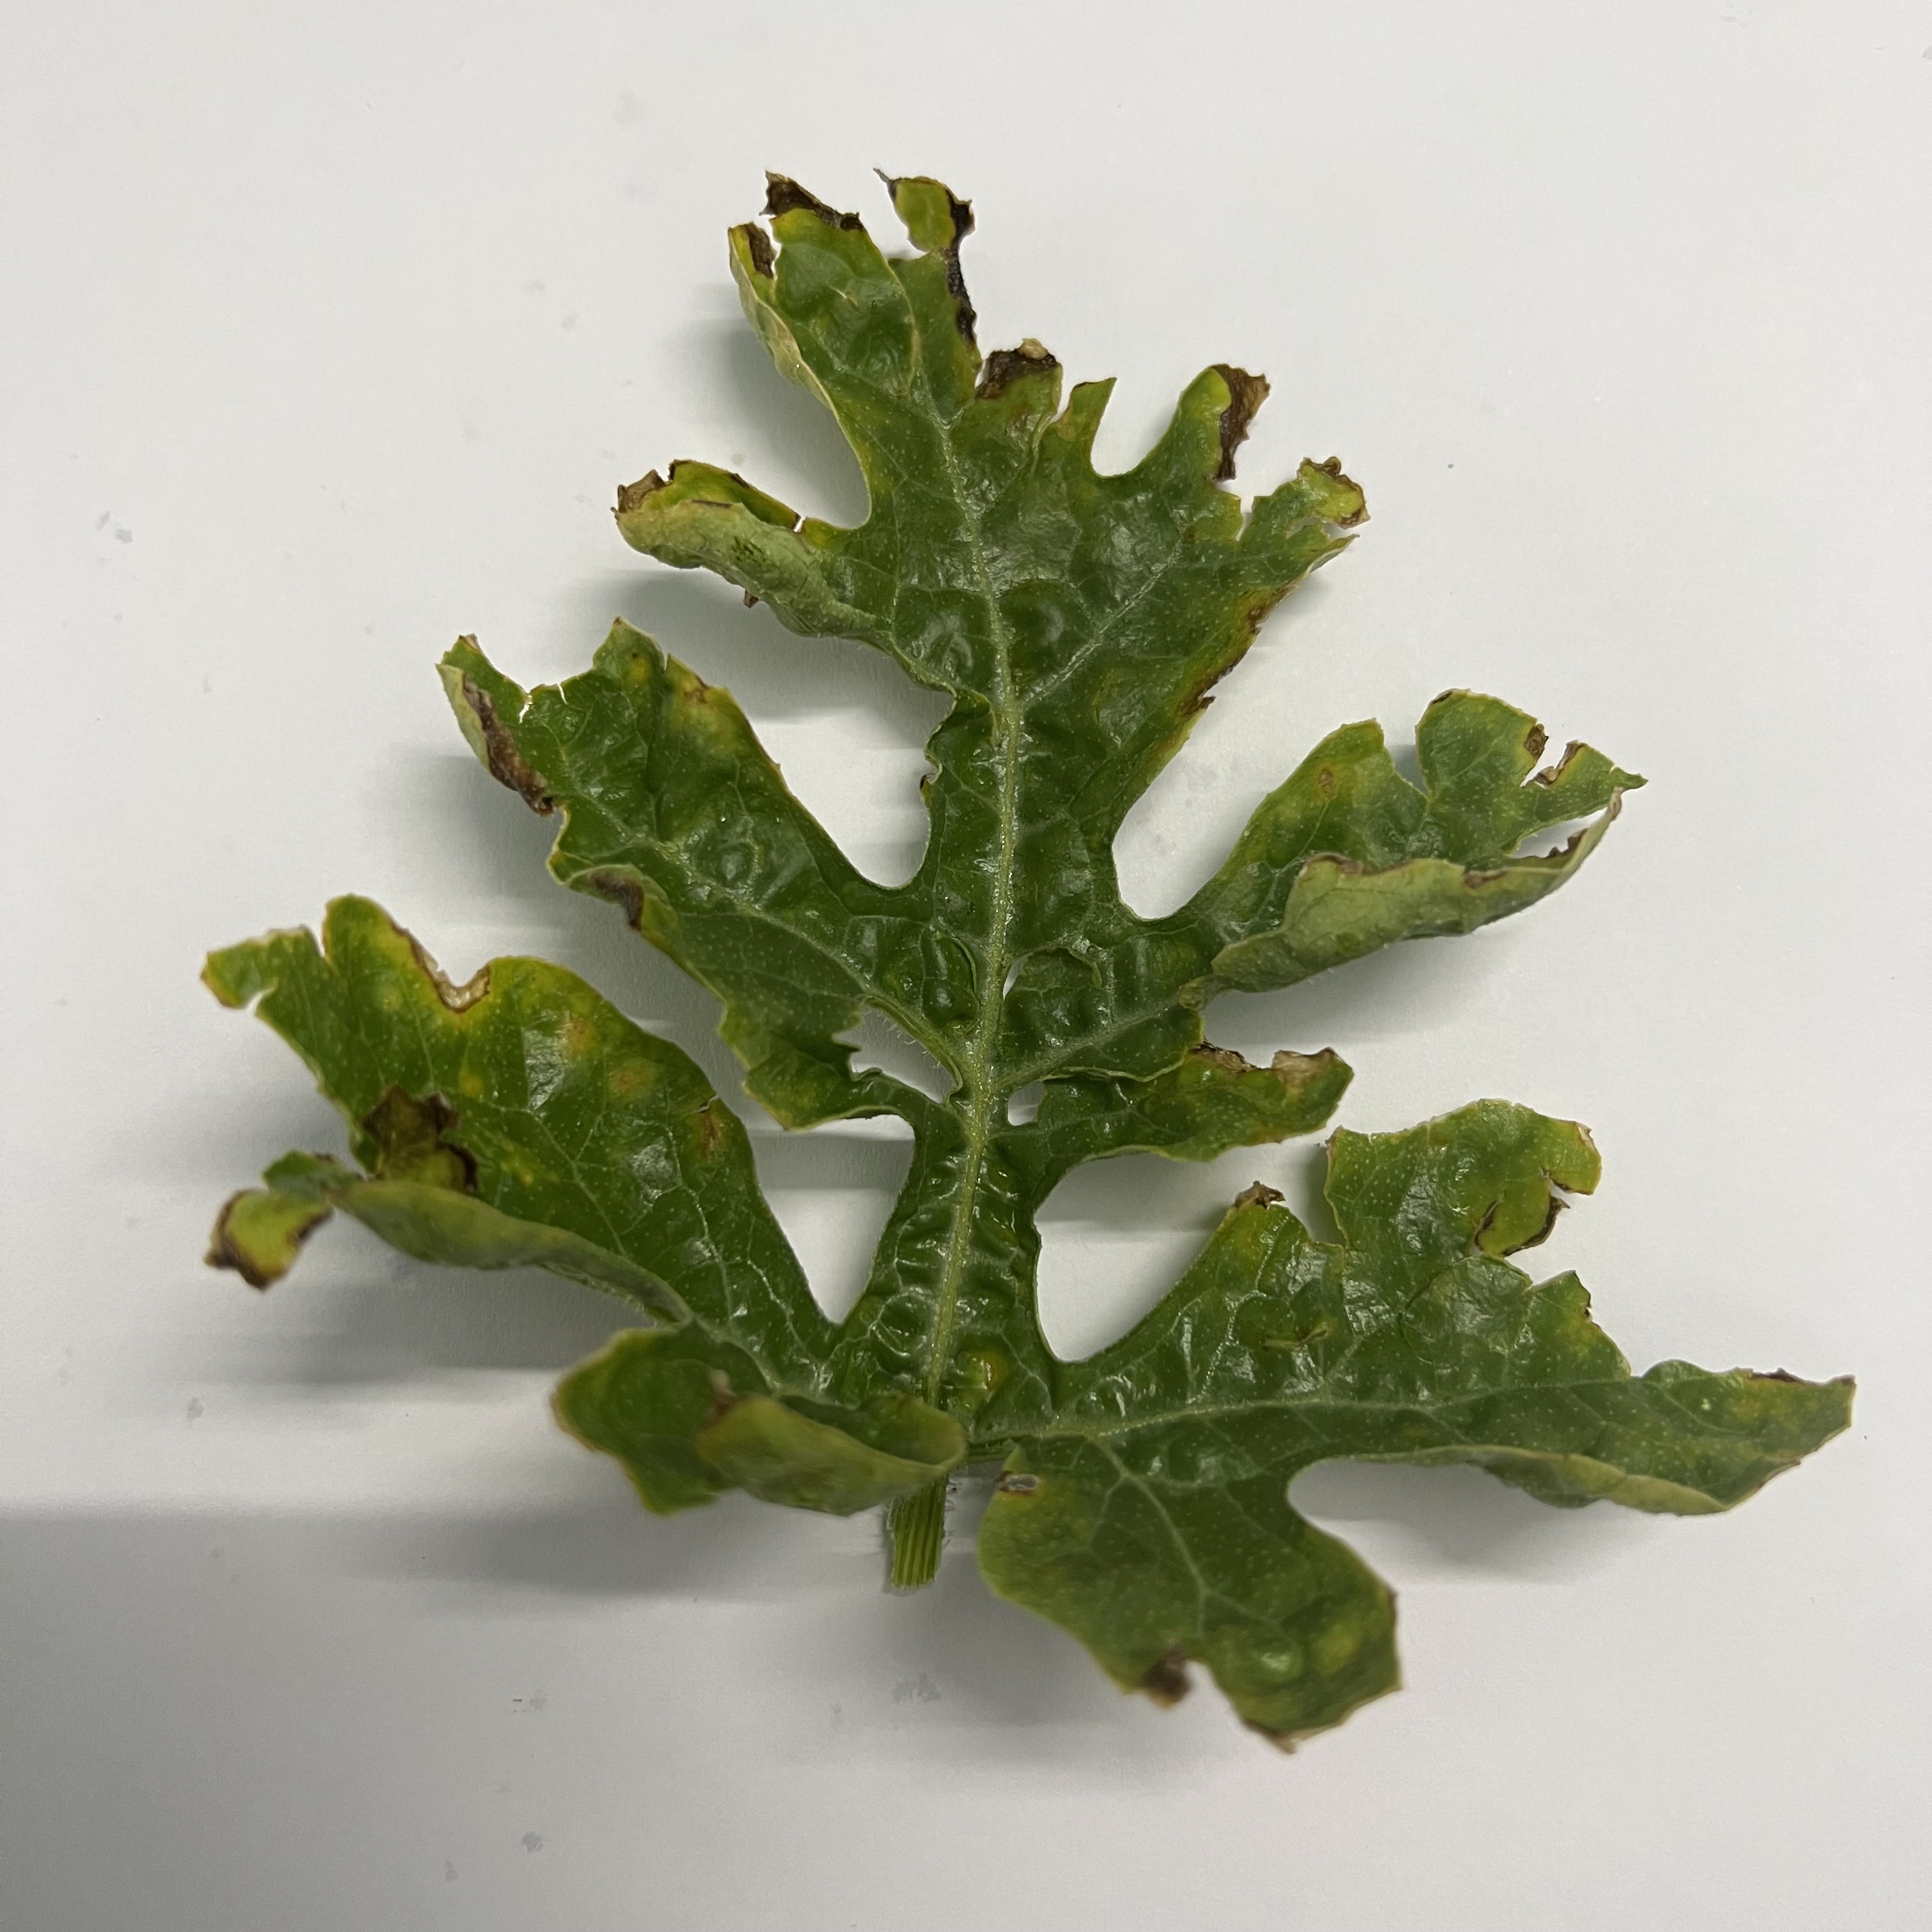
Label: Downy_Mildew